AN-94

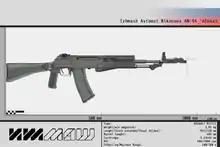
AN-94 infographics

The most conspicuous identifying feature of the AN-94 is its magazine which is canted several degrees to the right of center (when viewed from a firing position). This design feature is necessary to accommodate the unique ammunition feed mechanism. The AN-94 is chambered in the same 5.45×39mm M74 cartridge as the AK-74, and it utilizes a rotating bolt to lock the action. Gennadiy Nikonov and his engineers used the Russian term to describe the rifle's method of operation, meaning "recoil shifted pulse". The AN-94 was made to fire in semi and full-auto.